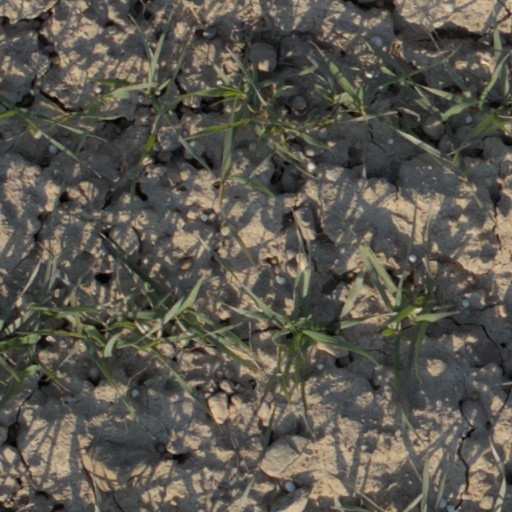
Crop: wheat